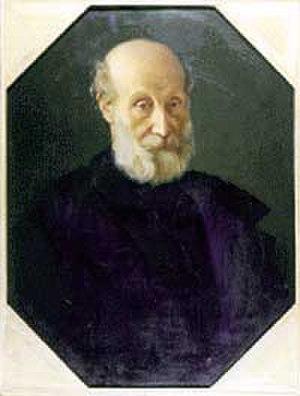
Giovan Pietro Vieusseux né à Oneglia, dans l'actuelle Ligurie, en 1779 et mort à Florence en 1863 est un écrivain et éditeur italien d’origine genevoise, issu d'une famille huguenote de Saint-Antonin-Noble-Val.